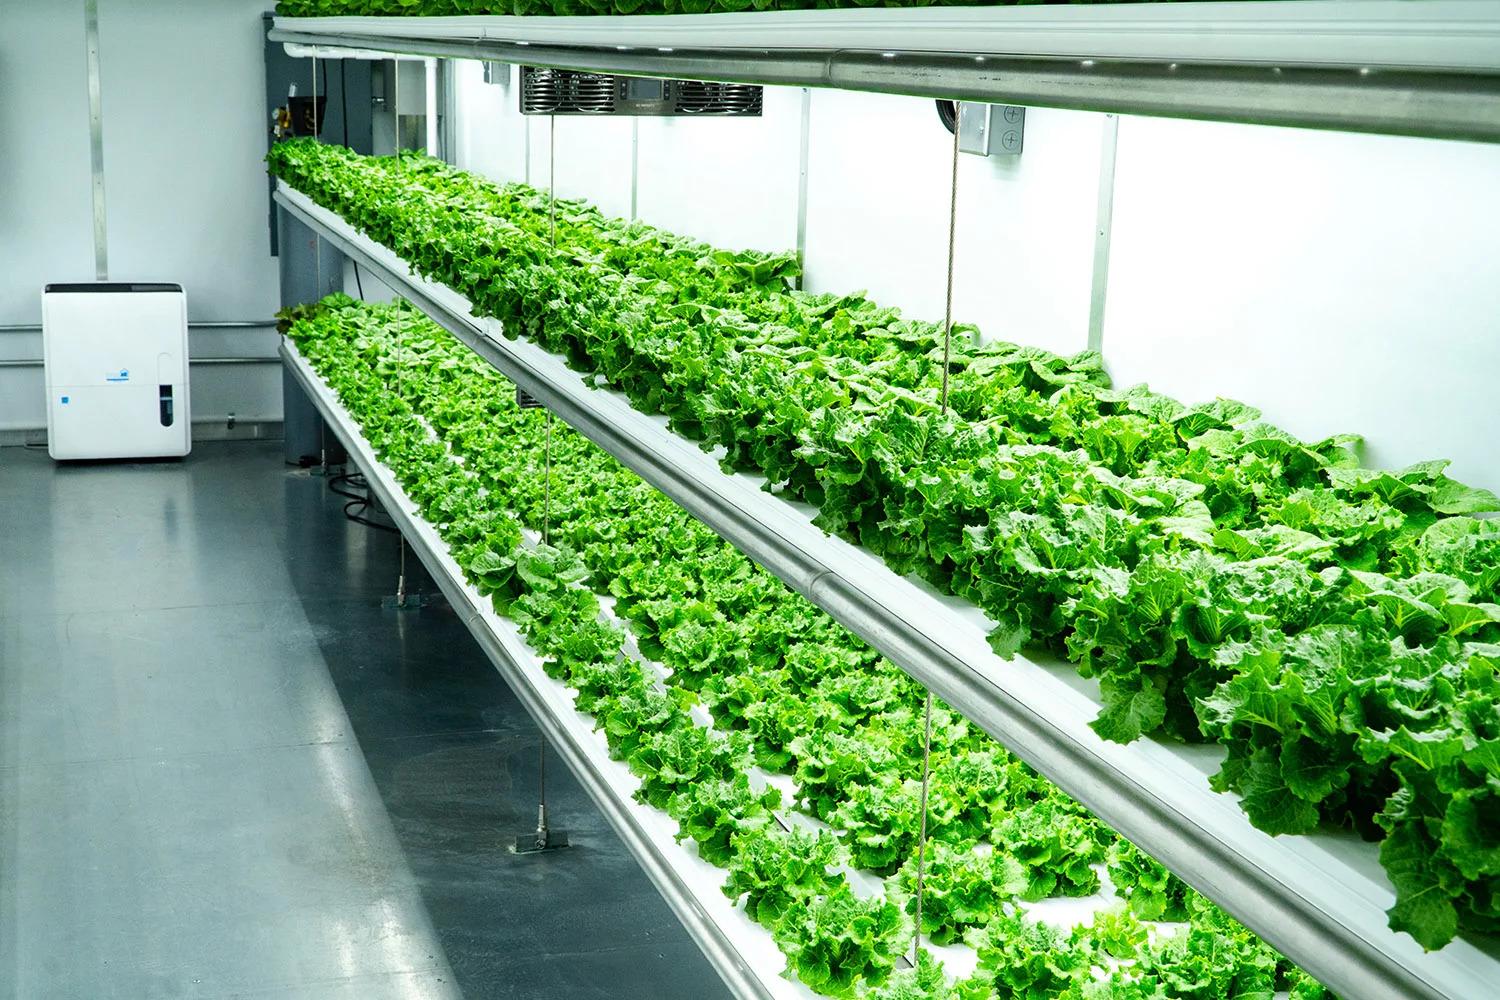
Mimea ya kijani imemea vizuri kwenye mfumo wa kilimo cha kisasa ndani ya maboksi maalumu yaliyoandaliwa kwa mpangilio mzuri. Mashine hii imepangwa kwa umakini kila mmea ukiwa na nafasi yake ya kupokea maji na virutubisho vinavyohitajika. Mashine zinatumia mzunguko wa hewa, mwanga na unyevunyevu kuhakikisha mazingira yanabaki safi na salama kwa ukuaji wa mazao.